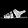
Label: Sandal